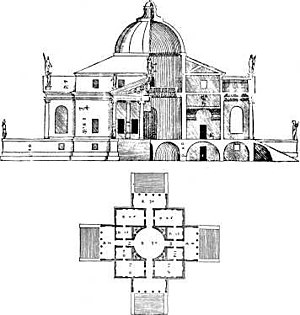
Palladianisme
Plan for Palladios Villa Rotonda. Særtræk ved huset skulle blive indarbejdet i talrige paladianske huse i hele Europa i de følgende århundreder
Palladianisme eller palladiansk arkitektur er en europæisk arkitekturstil afledt af og inspireret af arbejder af den venetianske arkitekt Andrea Palladio. Det der i dag betegnes som palladiansk arkitektur, er en udvikling af Andrea Palladios oprindelige koncepter, der var stærkt baseret på symmetri, perspektiv og værdier fra grækernes og romernes klassiske tempelarkitektur i antikken. Fra 1600-tallet blev Palladios fortolkning af denne klassiske arkitektur kaldt palladianisme, og den fortsatte med at udvikle sig til slutningen af 1700-tallet.